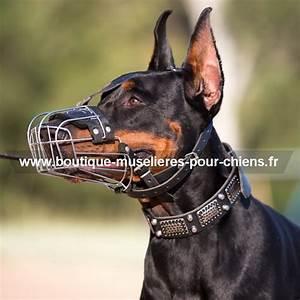
dog